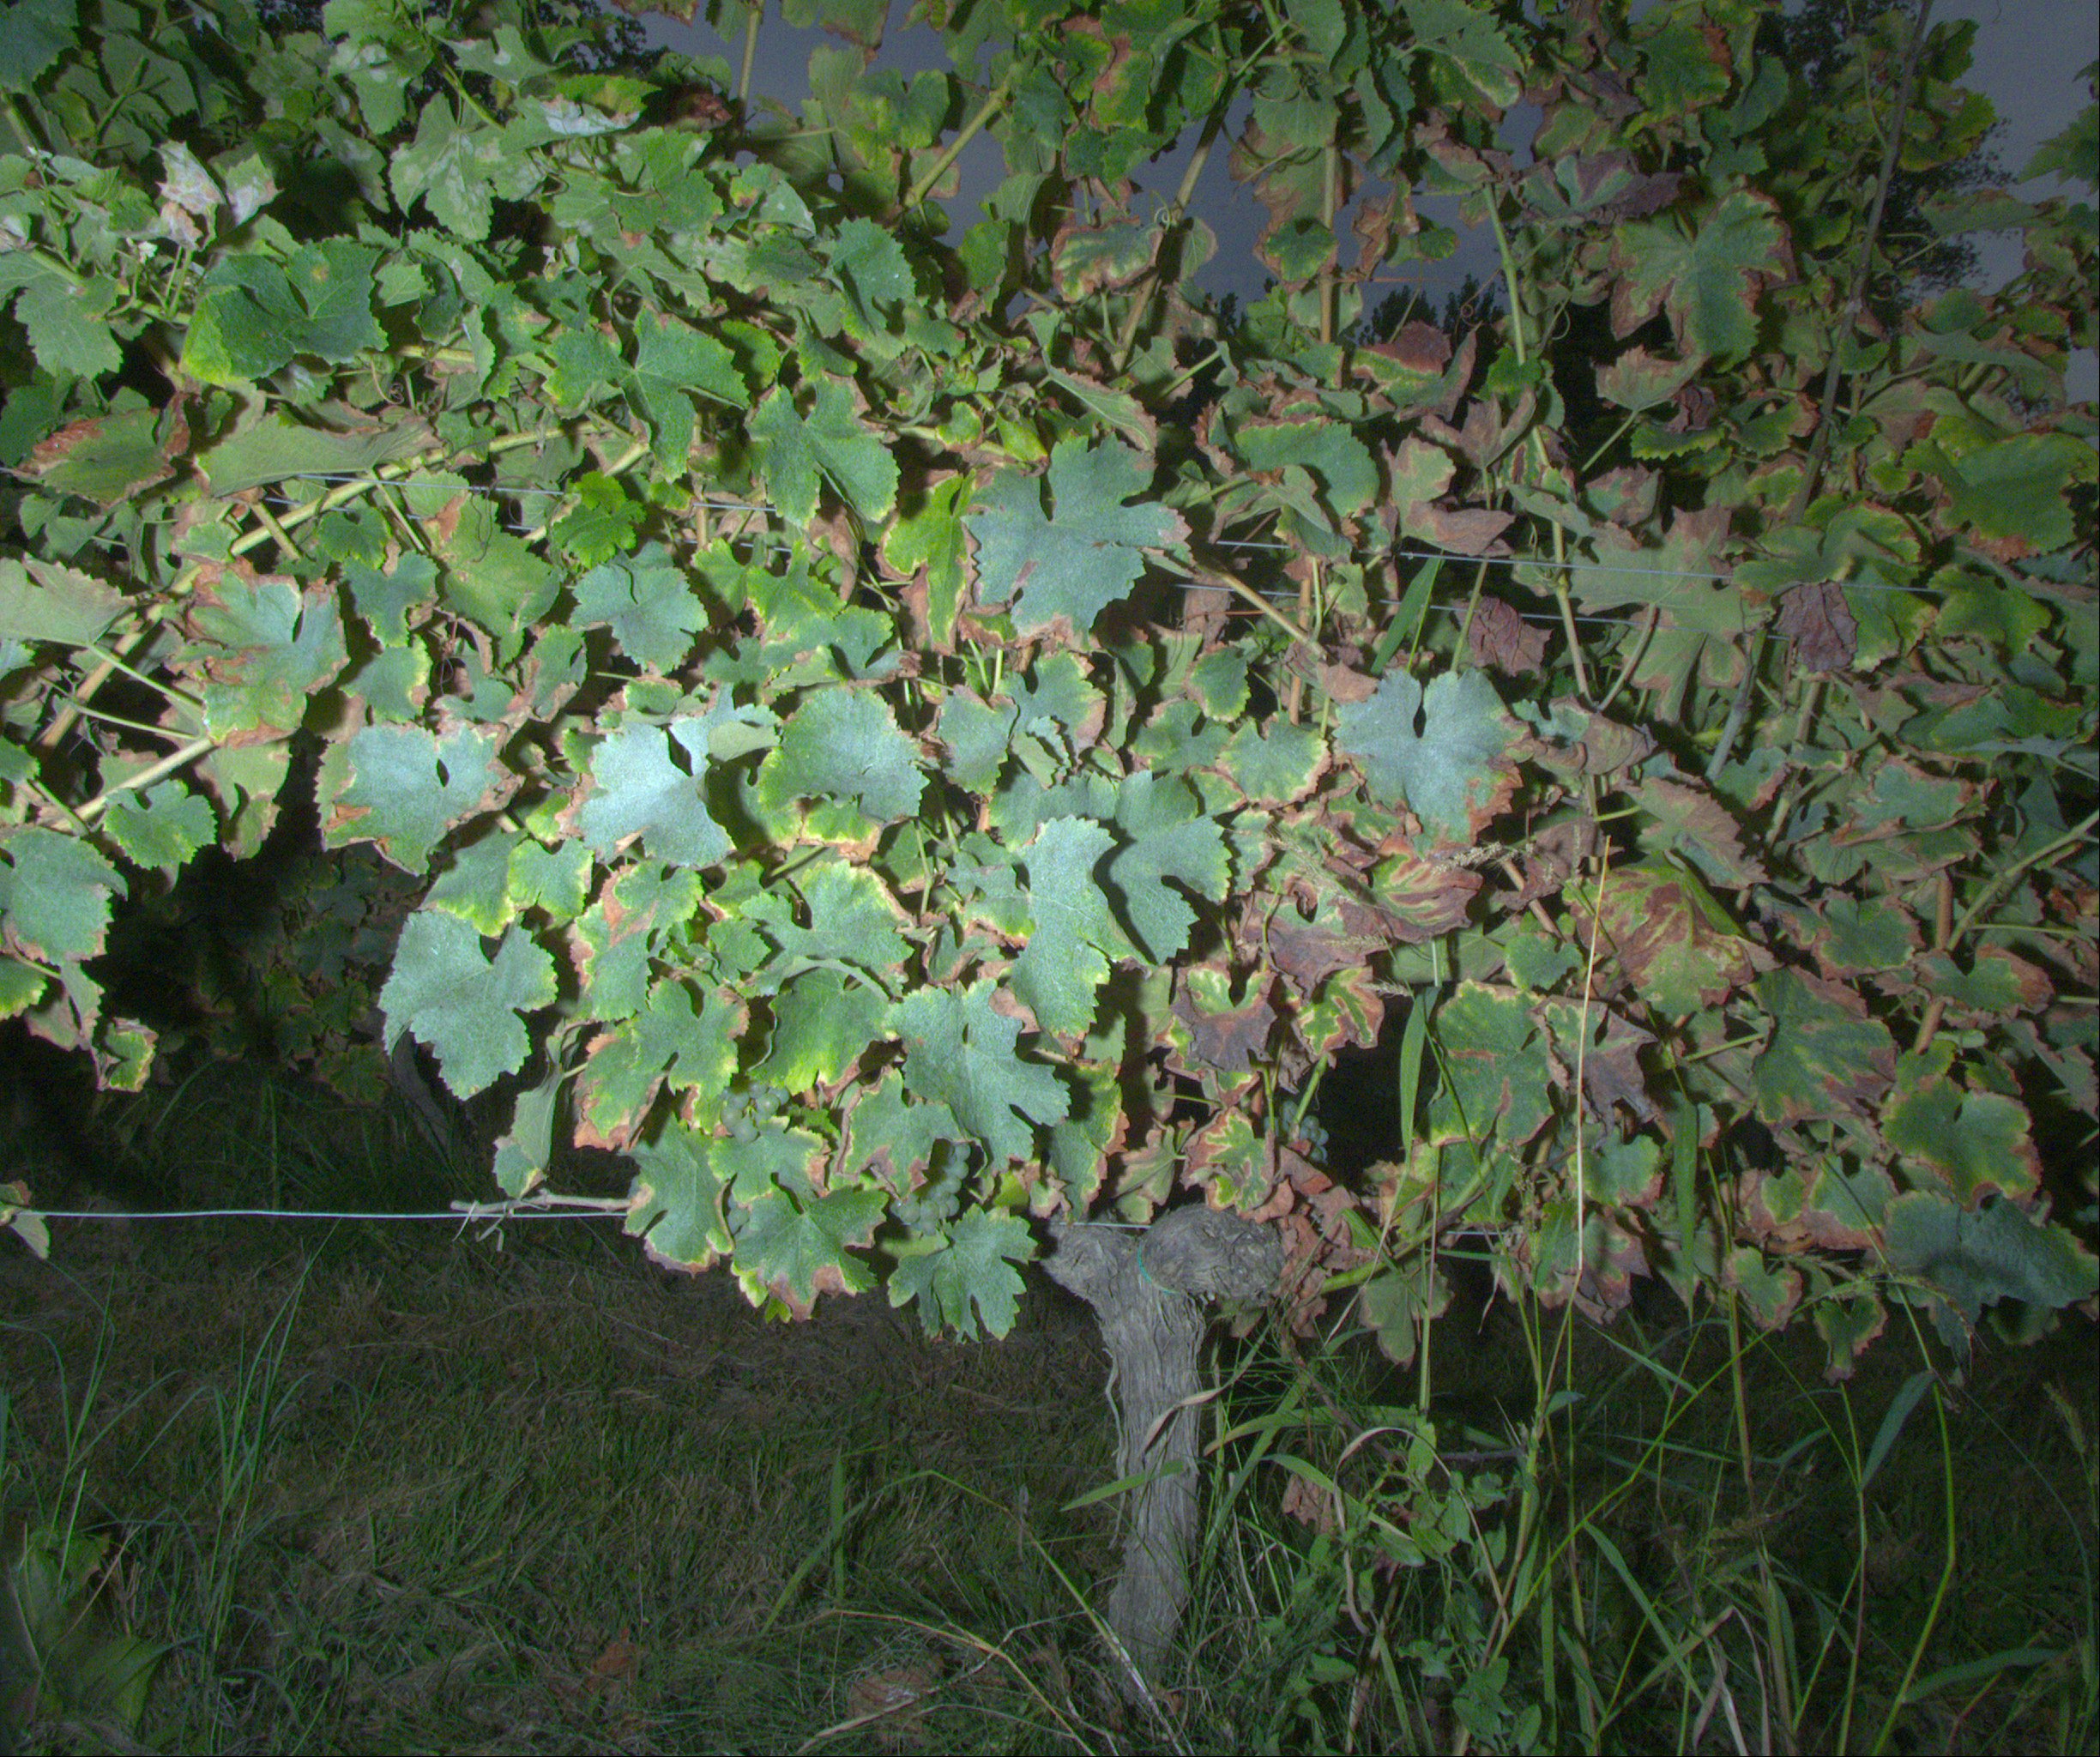
Grape variety: sauvignon-blanc
Disease: esca